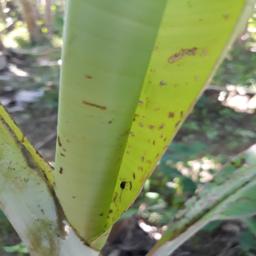
Label: BANANA APHIDS